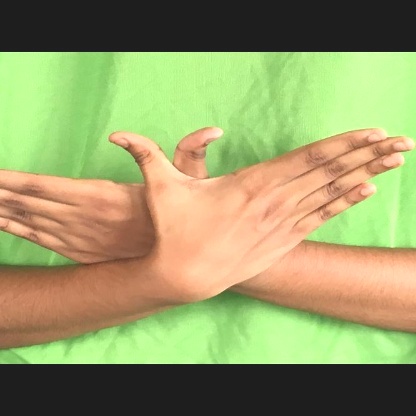
Mudra: Garuda